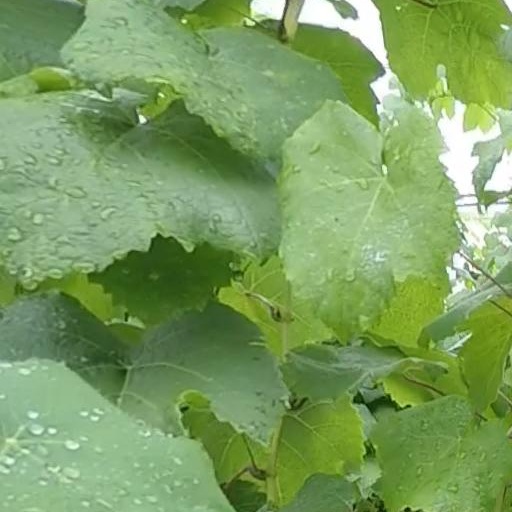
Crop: grape